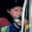
Label: boy